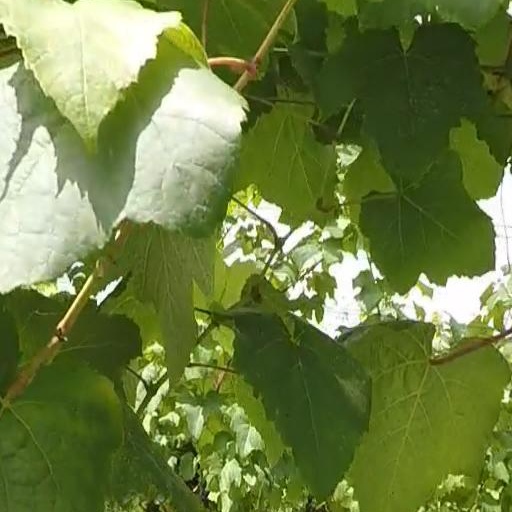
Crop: grape